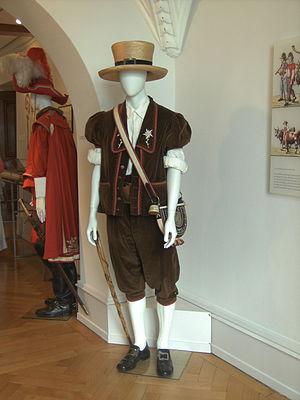
Vevey (Suisse) - musée de la Confrérie des Vignerons - Costume du soliste du Ranz des vaches (Armailli) de la fête des vignerons de 1955.
Bernard Romanens, né en 1947 à Marsens et mort le 30 janvier 1984 à Villarimboud, est un armailli, fromager et chanteur suisse.
Le Ranz des vaches ou Lyoba ou Kühreihen est un chant traditionnel a cappella des armaillis en Suisse.
Le bredzon est le vêtement de travail de l'armailli, berger des Alpes suisses.
L'armailli est le berger typique des alpes fribourgeoises et vaudoises et le maître-armailli est le chef de l'exploitation fromagère sur l'alpage où les troupeaux de vaches passent les mois d'été, de mai pour la montée à la redescente en septembre-octobre.